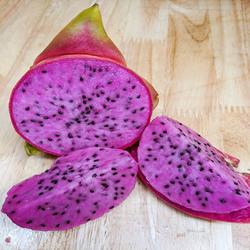
Label: Dragonfruit